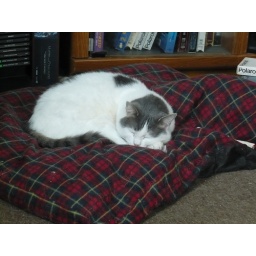
Caitlin taking over the dog bed for a nap, again!